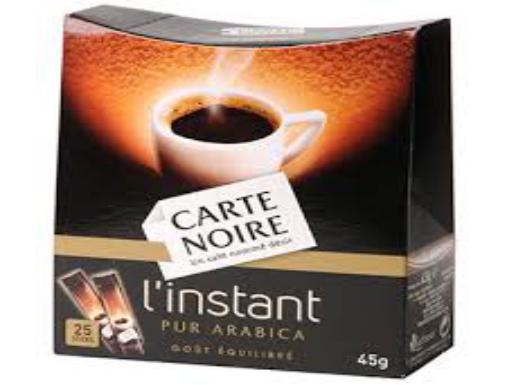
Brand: Carte Noire
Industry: Food